Caonabo

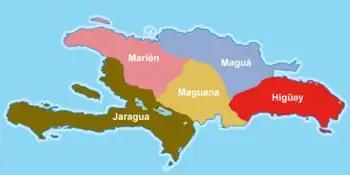
The five "cacicazgos" (chiefdoms) of Hispaniola at the time of Christopher Columbus's arrival.

Caonabo was one of the principal "caciques" on Hispaniola at the time of Christopher Columbus's arrival. The island was divided into five "cacicazgos" (chiefdoms). Caonabo most likely lived in what is now San Juan de la Maguana, Dominican Republic. He ruled over the chiefdom of Maguana in the southern part of the island. His wife, Anacaona, was the sister of another powerful "cacique"—Bohechío, of the neighboring Jaragua. Caonabo was not native to Hispaniola, rather he was born on the Lucayan Archipelago of the Bahamas.